Samson Raphael Hirsch

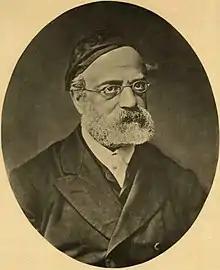
Rabbi Samson Raphael Hirsch

Samson Raphael Hirsch (June 20, 1808 – December 31, 1888) was a German Orthodox rabbi best known as the intellectual founder of the "Torah im Derech Eretz" school of contemporary Orthodox Judaism. Occasionally termed "neo-Orthodoxy", his philosophy, together with that of Azriel Hildesheimer, has had a considerable influence on the development of Orthodox Judaism.